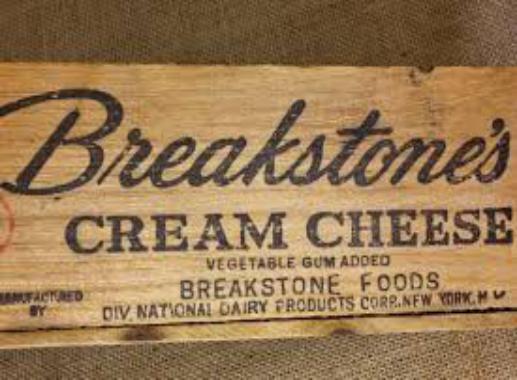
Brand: Breakstone's
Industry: Food